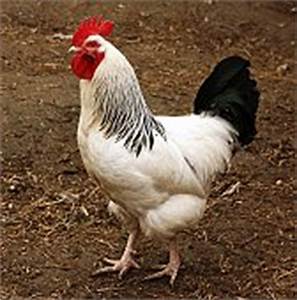
Label: chicken